Masoud Barzani

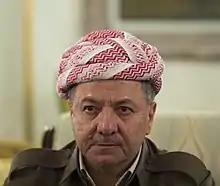
Barzani in 2016

Masoud Barzani (born 16 August 1946) is a Kurdish politician who has been leader of the Kurdistan Democratic Party (KDP) since 1979, and was President of the Kurdistan Region of Iraq from 2005 to 2017.